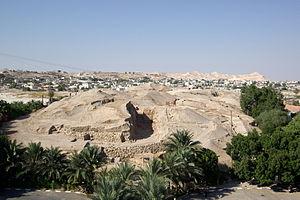
Anciennes habitation de Tell es-Sultan, à Jéricho.
Tell es-Sultan est un site archéologique de Cisjordanie, situé à deux kilomètres au nord du centre de Jéricho dans la plaine de la vallée du Jourdain et à environ 10 kilomètres au nord de la mer Morte. Il s’agit d’un grand monticule artificiel de 21 mètres de haut et d’une superficie d’environ un hectare. Se trouvant à une profondeur de 258 mètres sous le niveau de la mer, ce lieu est considéré comme le point le plus bas de la surface de la terre. Le tell a été habité à partir du Xe millénaire av. J.-C. et a été appelé « la plus vieille ville du monde », avec de nombreuses découvertes archéologiques importantes. Le site se distingue également par son rôle dans l'histoire de l'archéologie levantine. Le site est inscrit sur la liste indicative du patrimoine mondial de l'UNESCO.